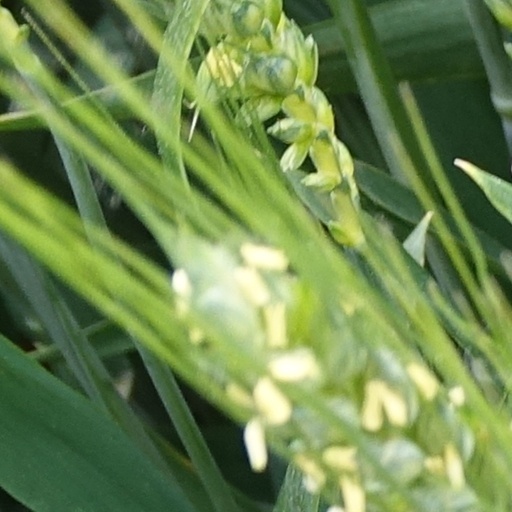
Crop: wheat